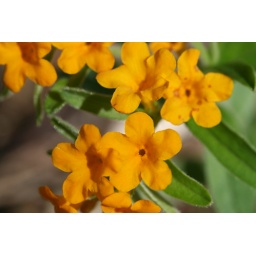
A macrophoto of some small orange wildflowers blooming in the back of the lake house